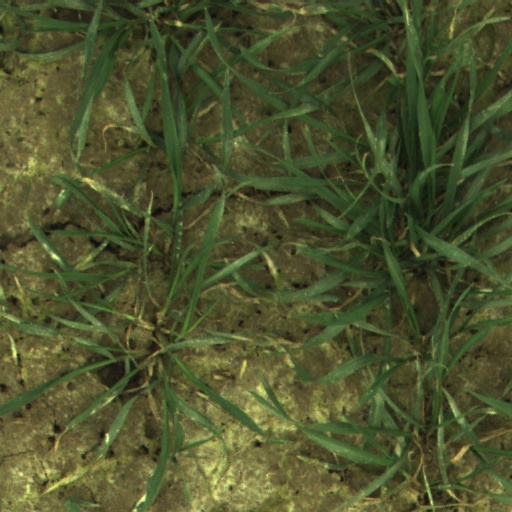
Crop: wheat